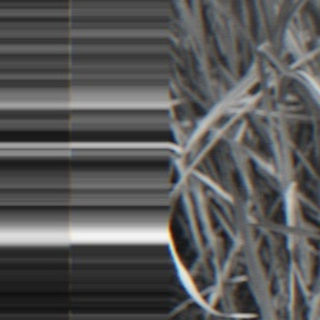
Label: sugarcane_bacterial_blight